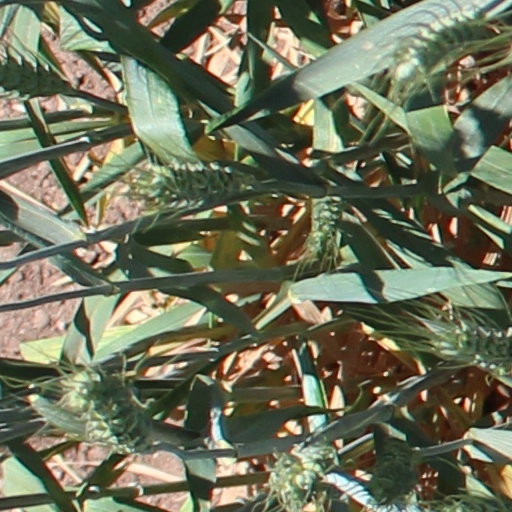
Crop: wheat